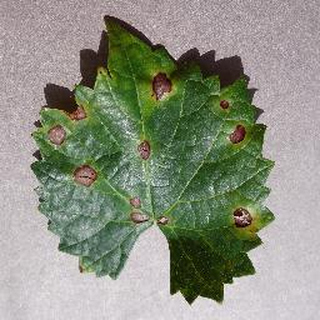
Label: grape_black_rot